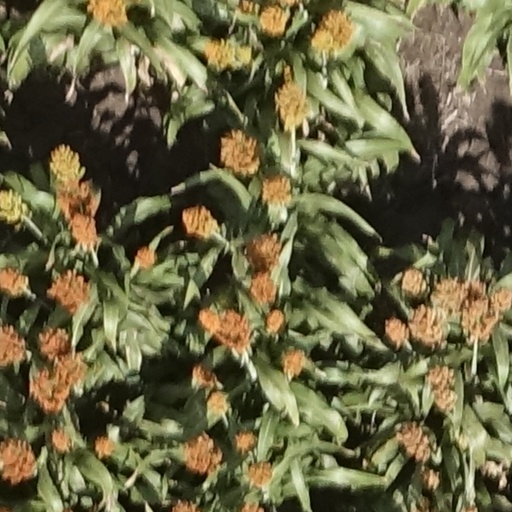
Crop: sorghum